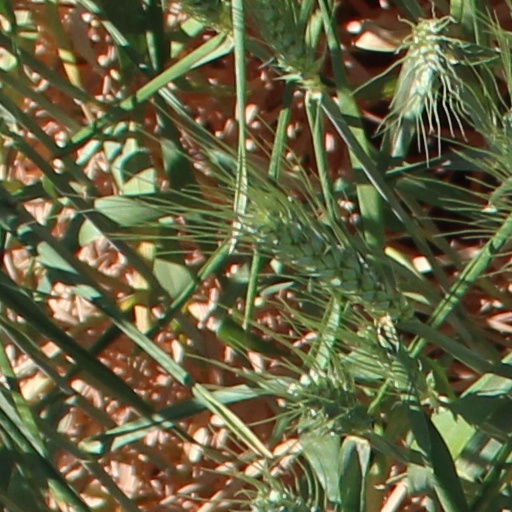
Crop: wheat